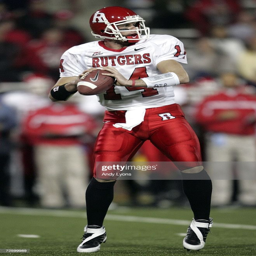
american football player looks to pass during the game against american football team .